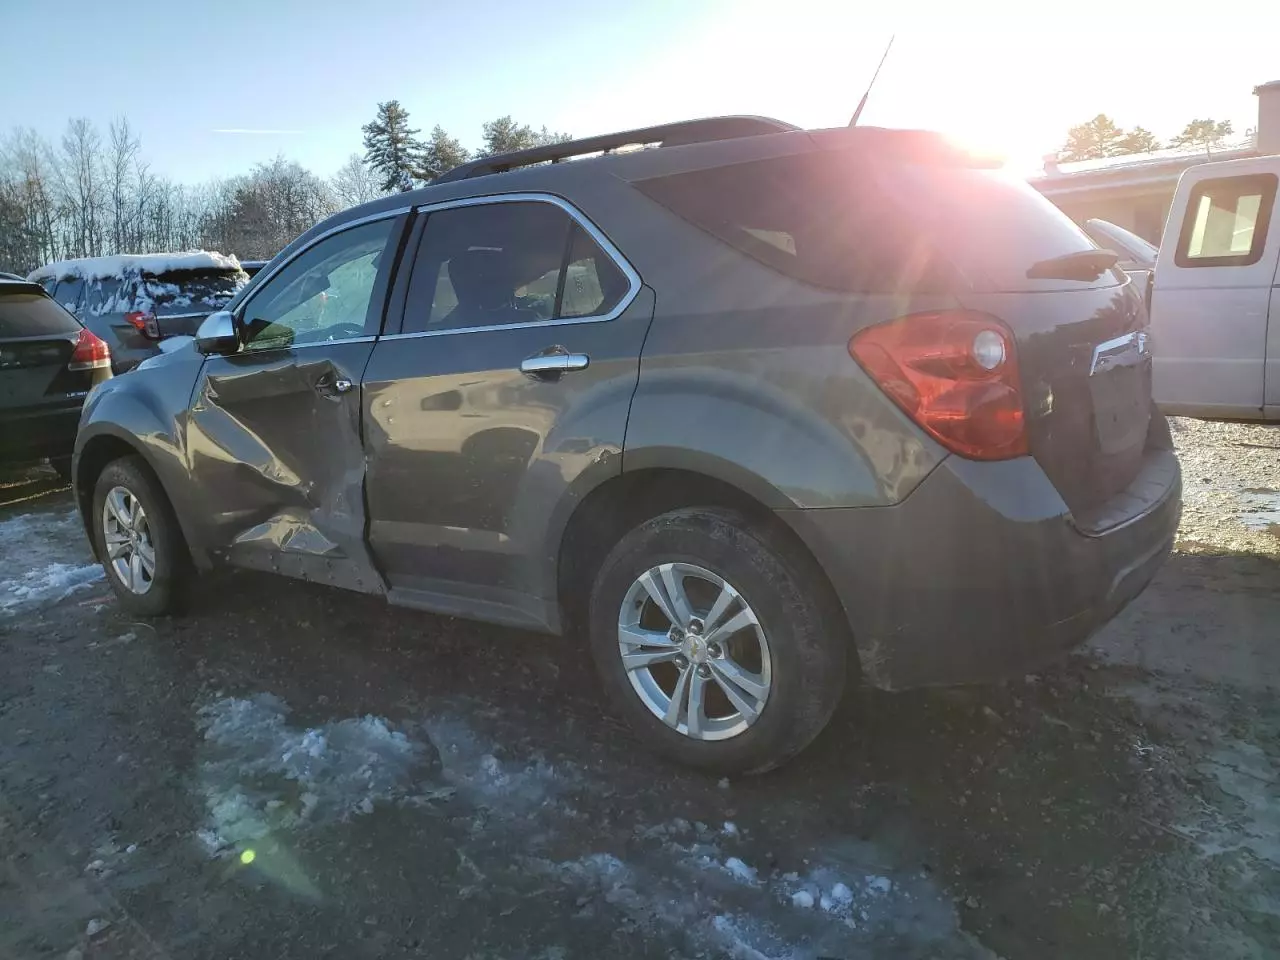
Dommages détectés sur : porte avant gauche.
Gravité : mineur